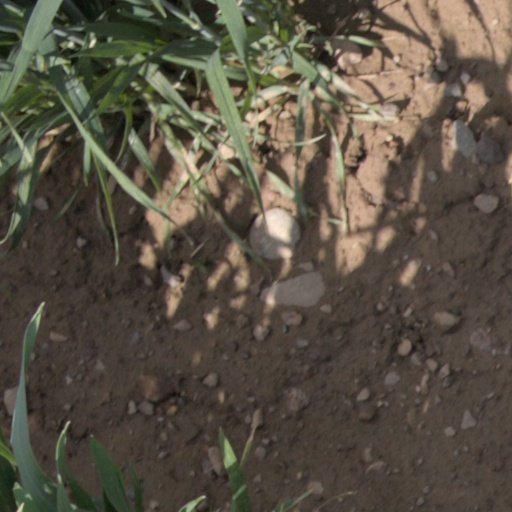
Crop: wheat